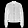
Label: Coat